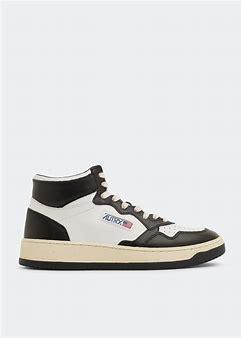
Brand: Autry
Model: Action Shoes Autry Action Medalist 1 Mid